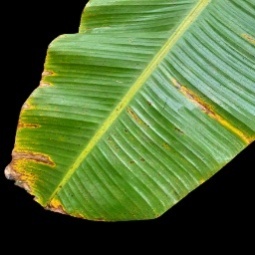
Label: Potassium